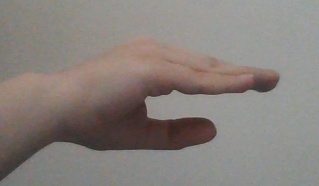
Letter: jeem